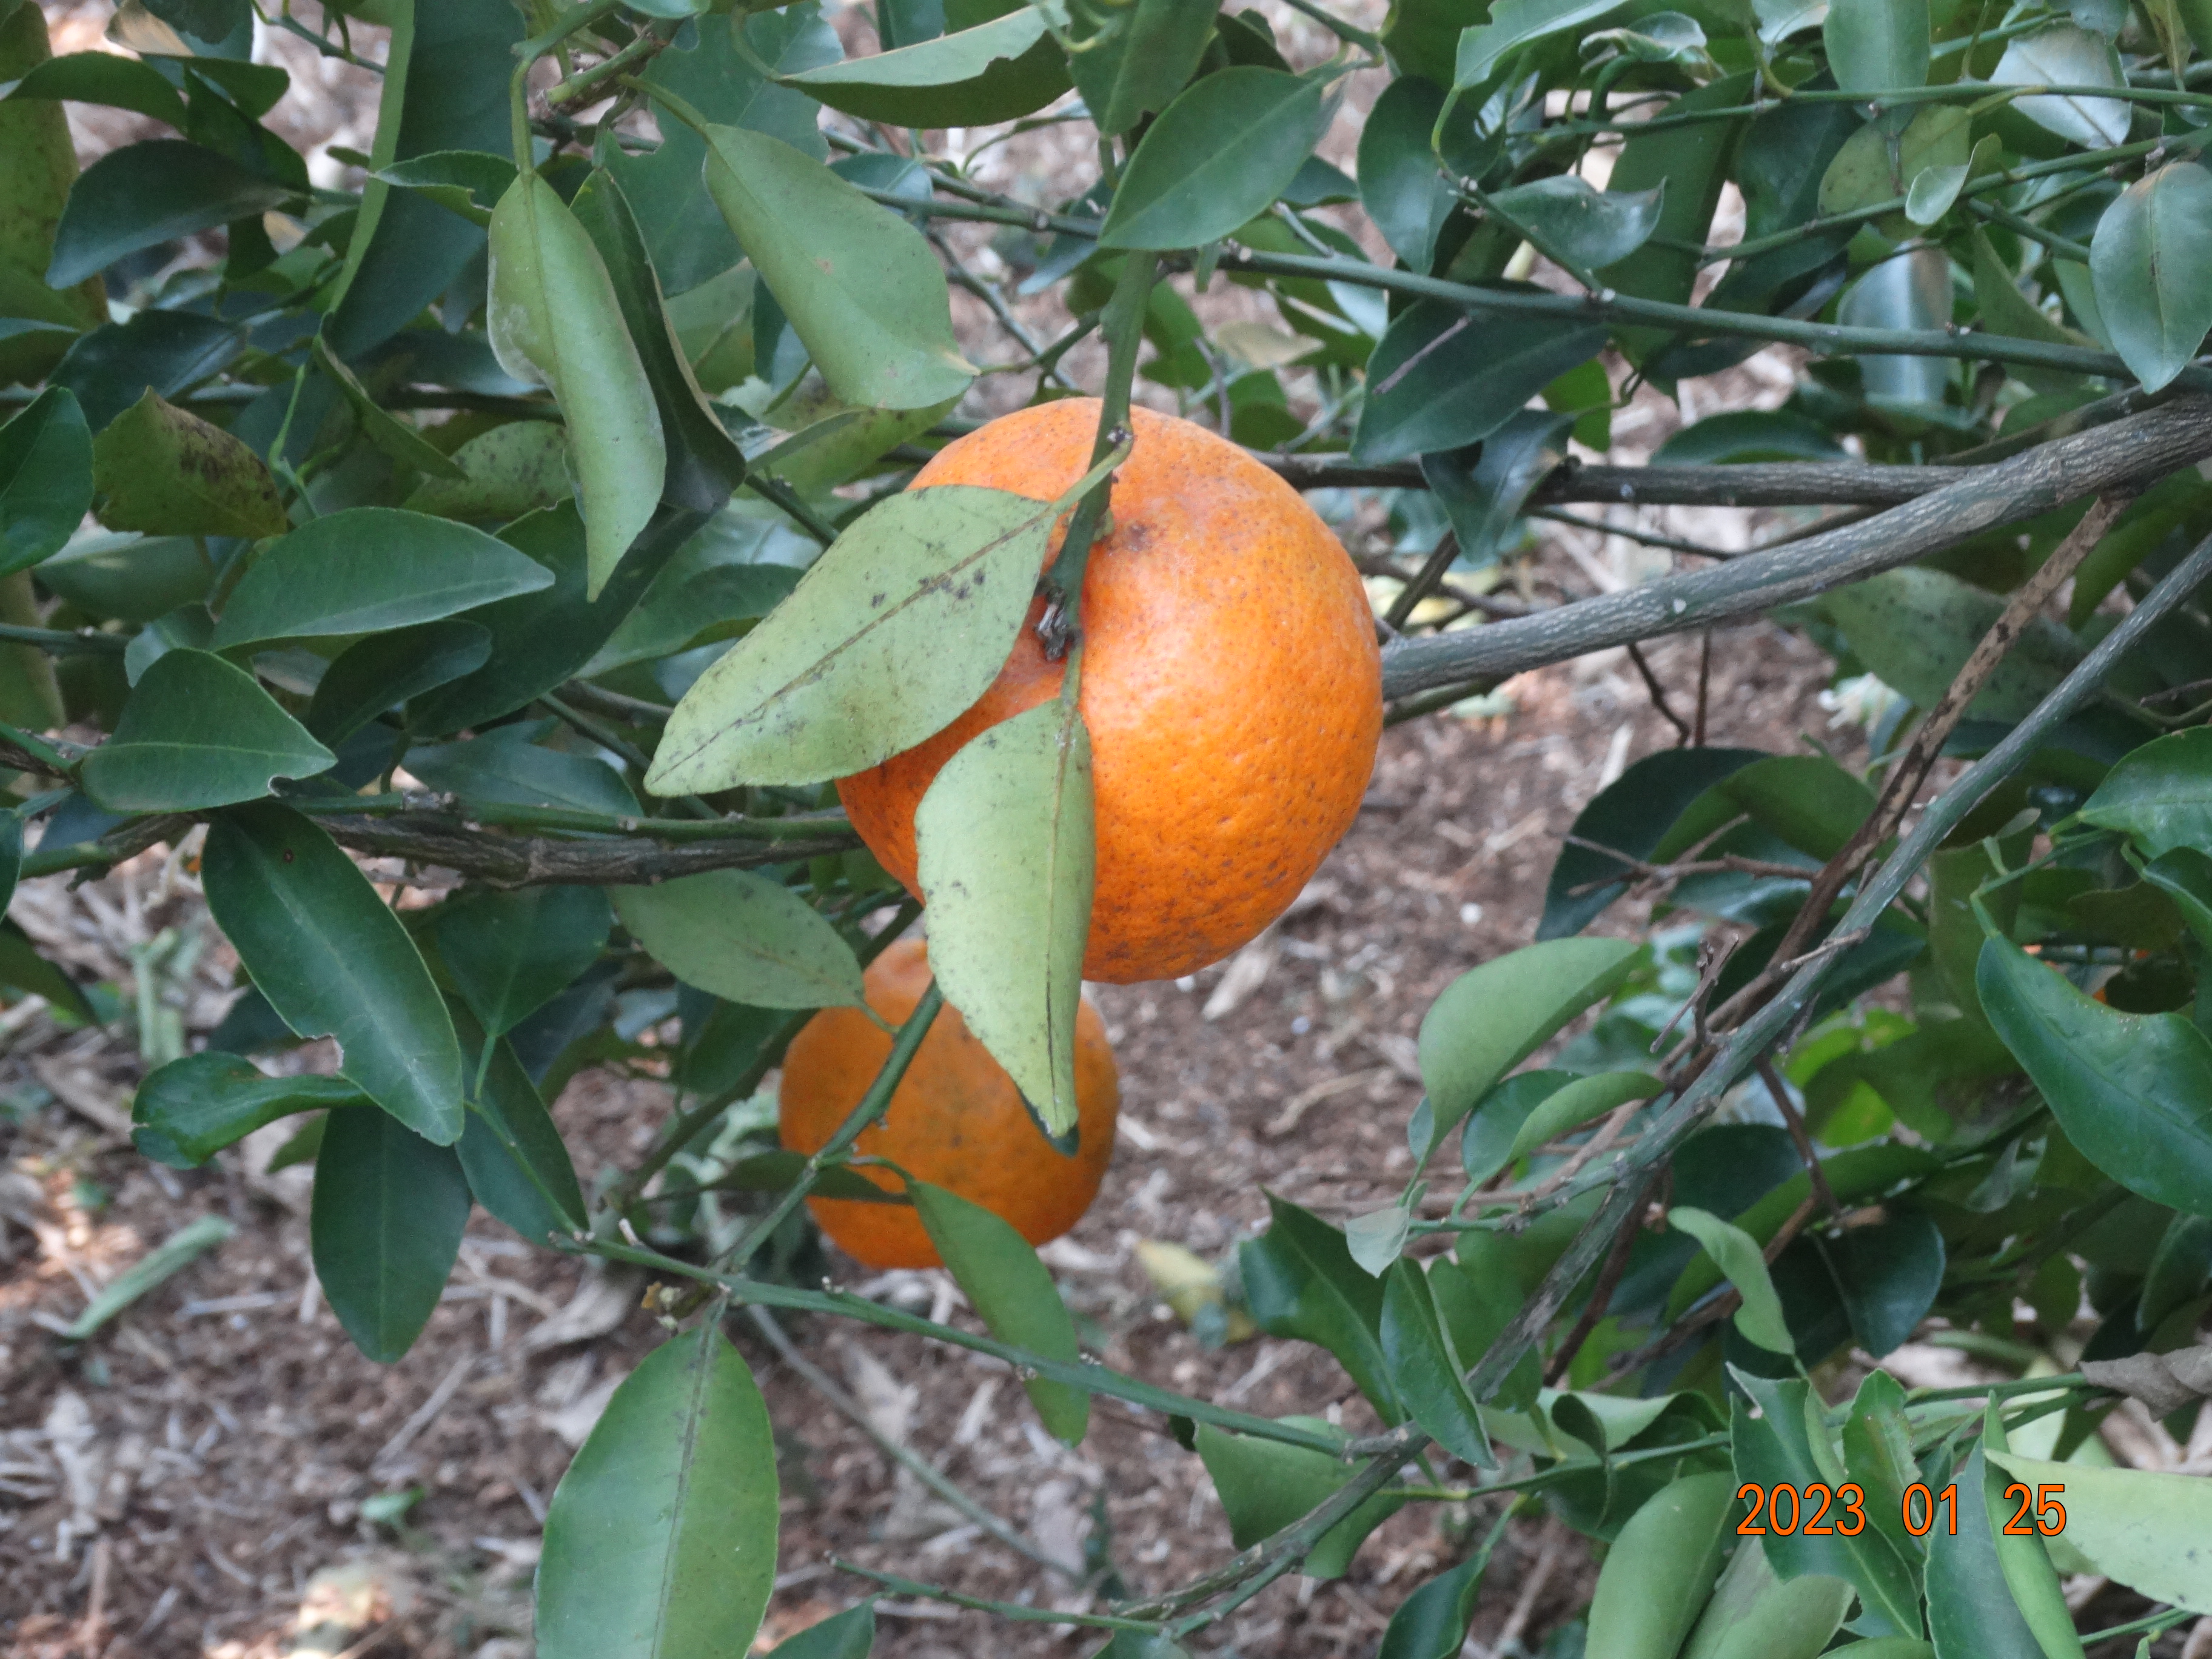
Citrus fruit variety: ponkan